Medvedev modernisation programme

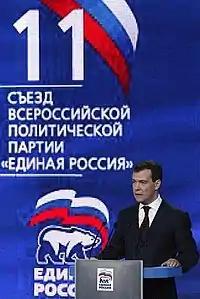
Medvedev making a speech at the 11th United Russia Party Congress on 21 November 2009, after the publication of "Go Russia!" and its discussion in the Russian media

After the near total collapse in 1998, the Russian economy recovered as a result of high oil prices during the presidency of Vladimir Putin, but remained heavily dependent on energy and raw material exports. In the first decade of the 2000s, global oil prices kept rising, fuelling economic growth. Medvedev later stated his belief that this was not only a boom, but also damaging to the Russian economy, saying that if the oil price is too high, "we’d never change the structure of our economy... We haven’t done anything in the last 10 years because oil kept rushing higher and higher."